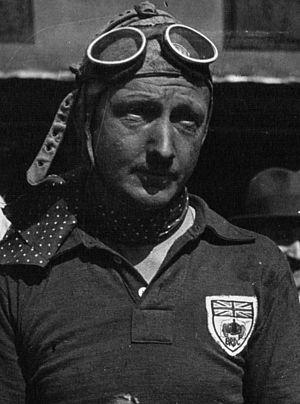
Sir Henry Ralph Stanley Birkin, dit Tim Birkin, 3ᵉ baronnet, est un pilote automobile britannique et l'un des Bentley Boys. En 1929, il remporte les 24 Heures du Mans avec Woolf Barnato au volant d'une Bentley 6½ Litre.